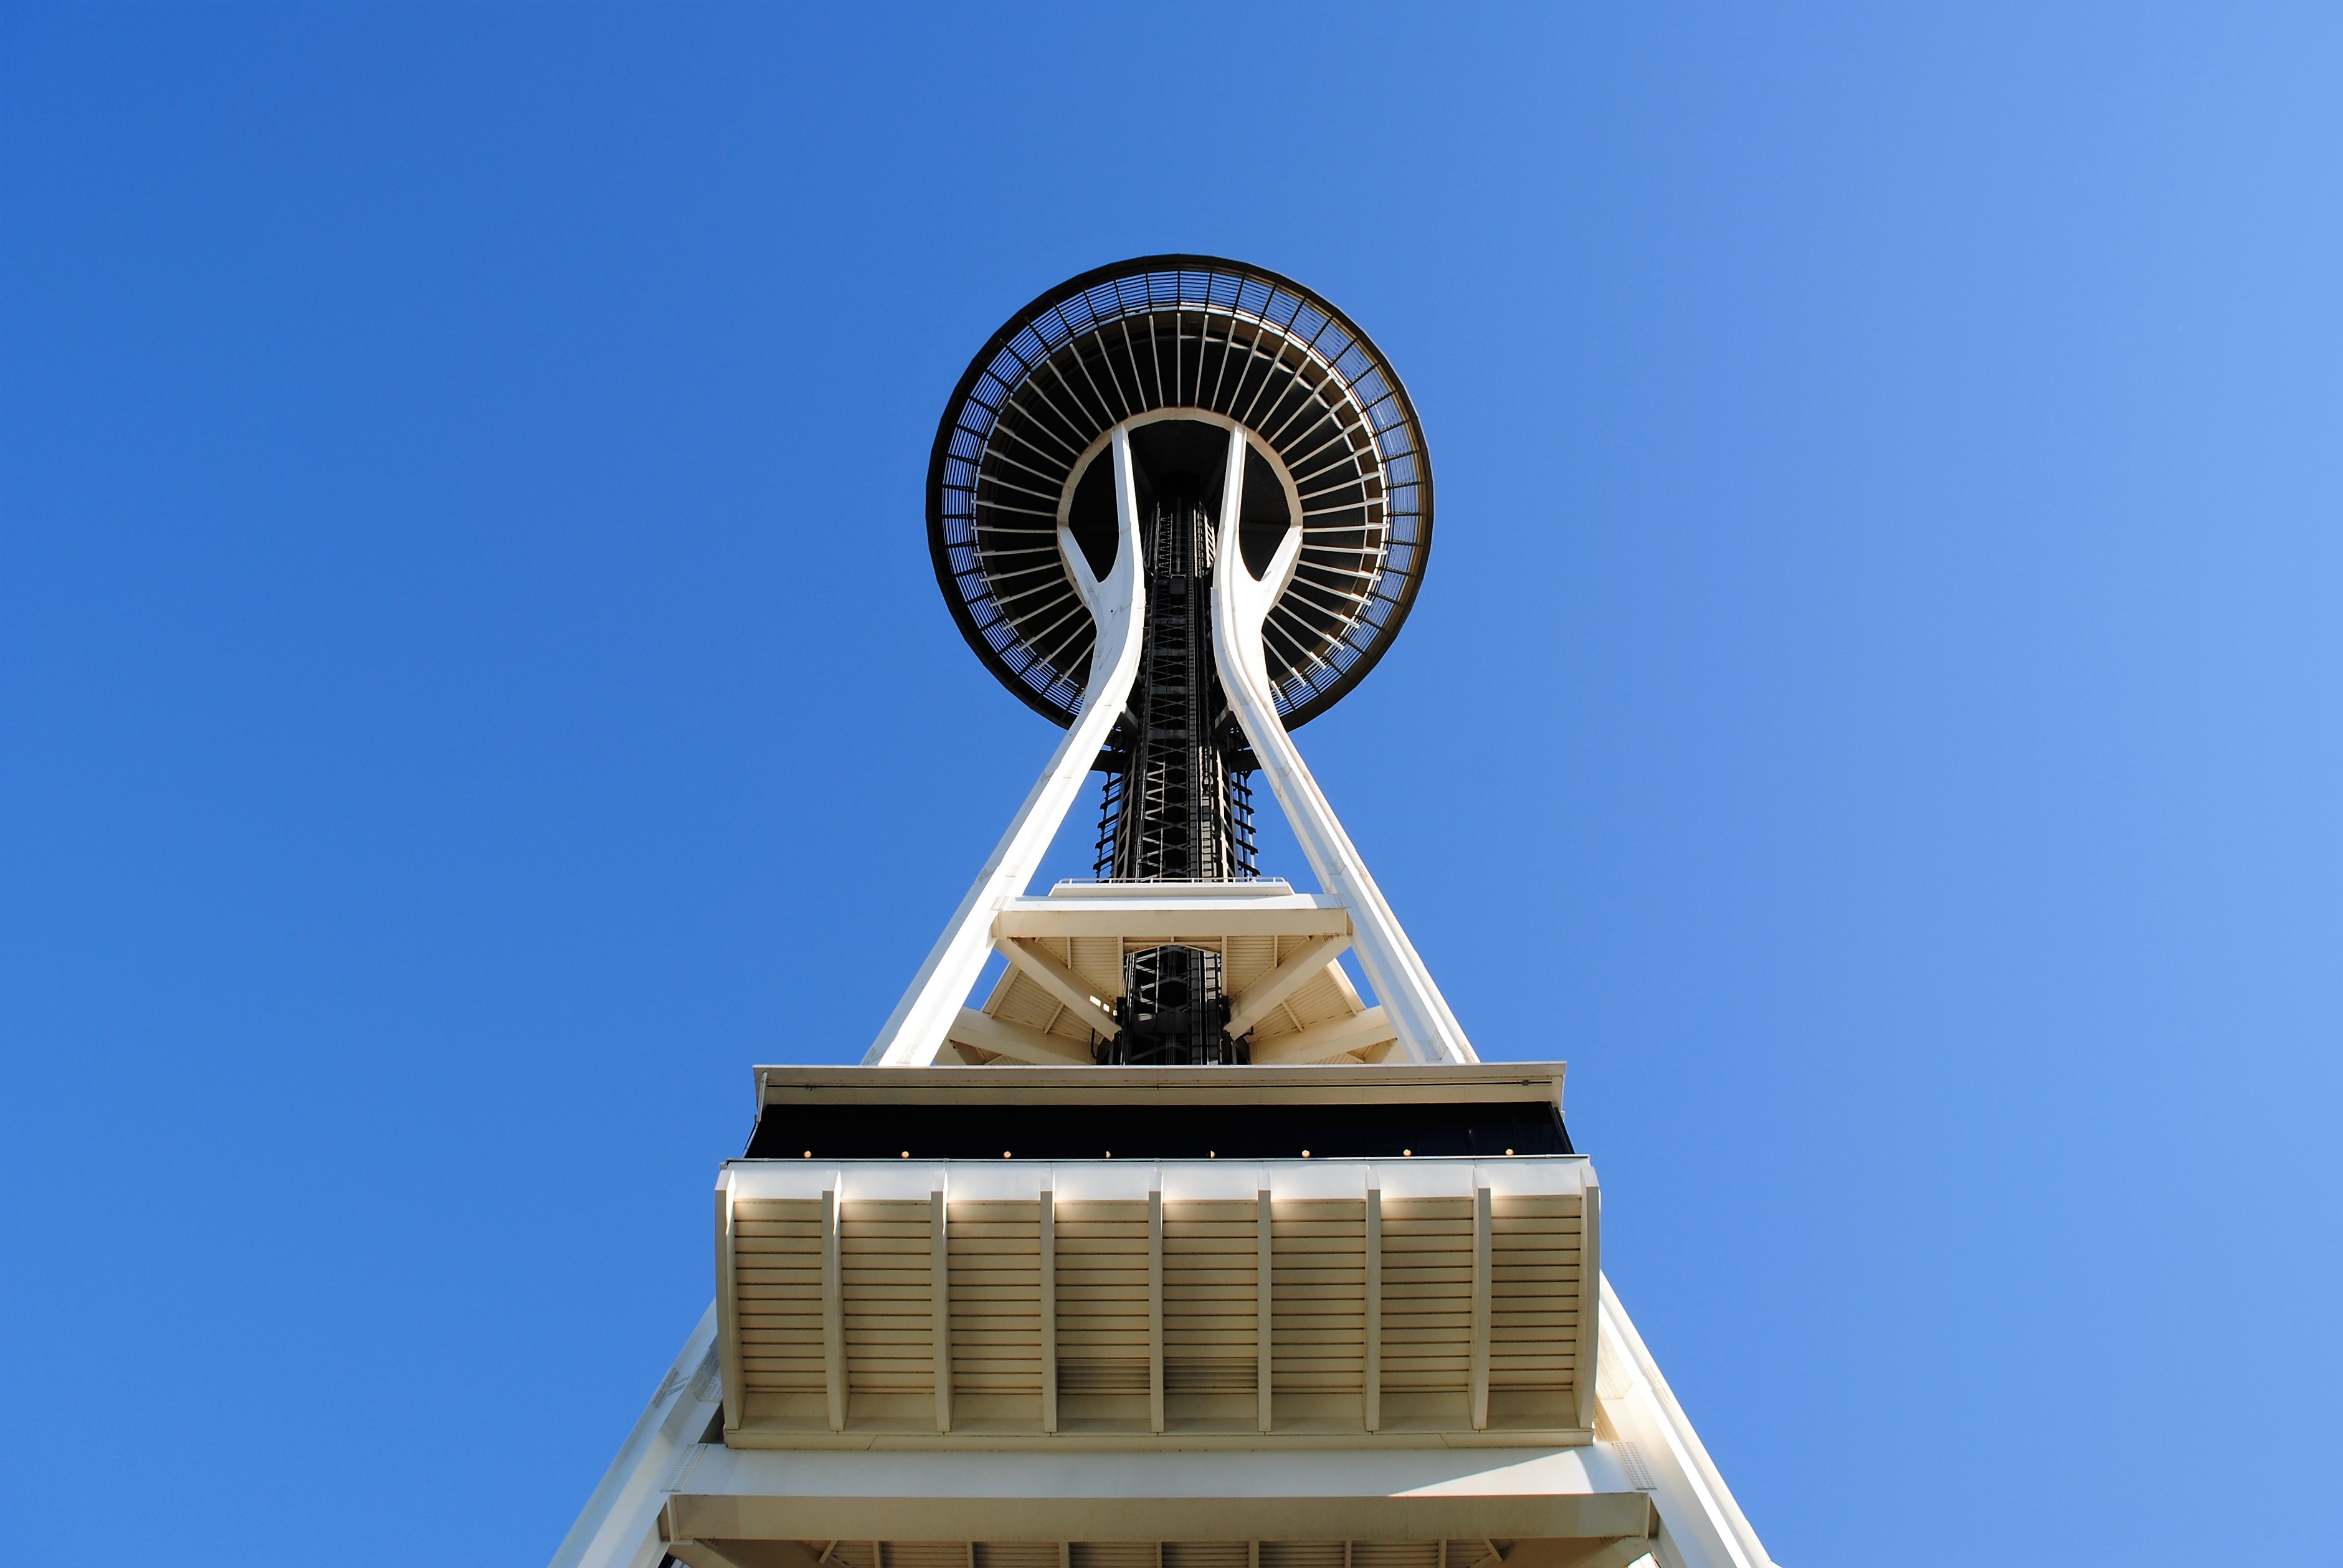
monument, tower, landmark